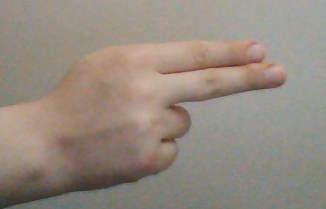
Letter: ain